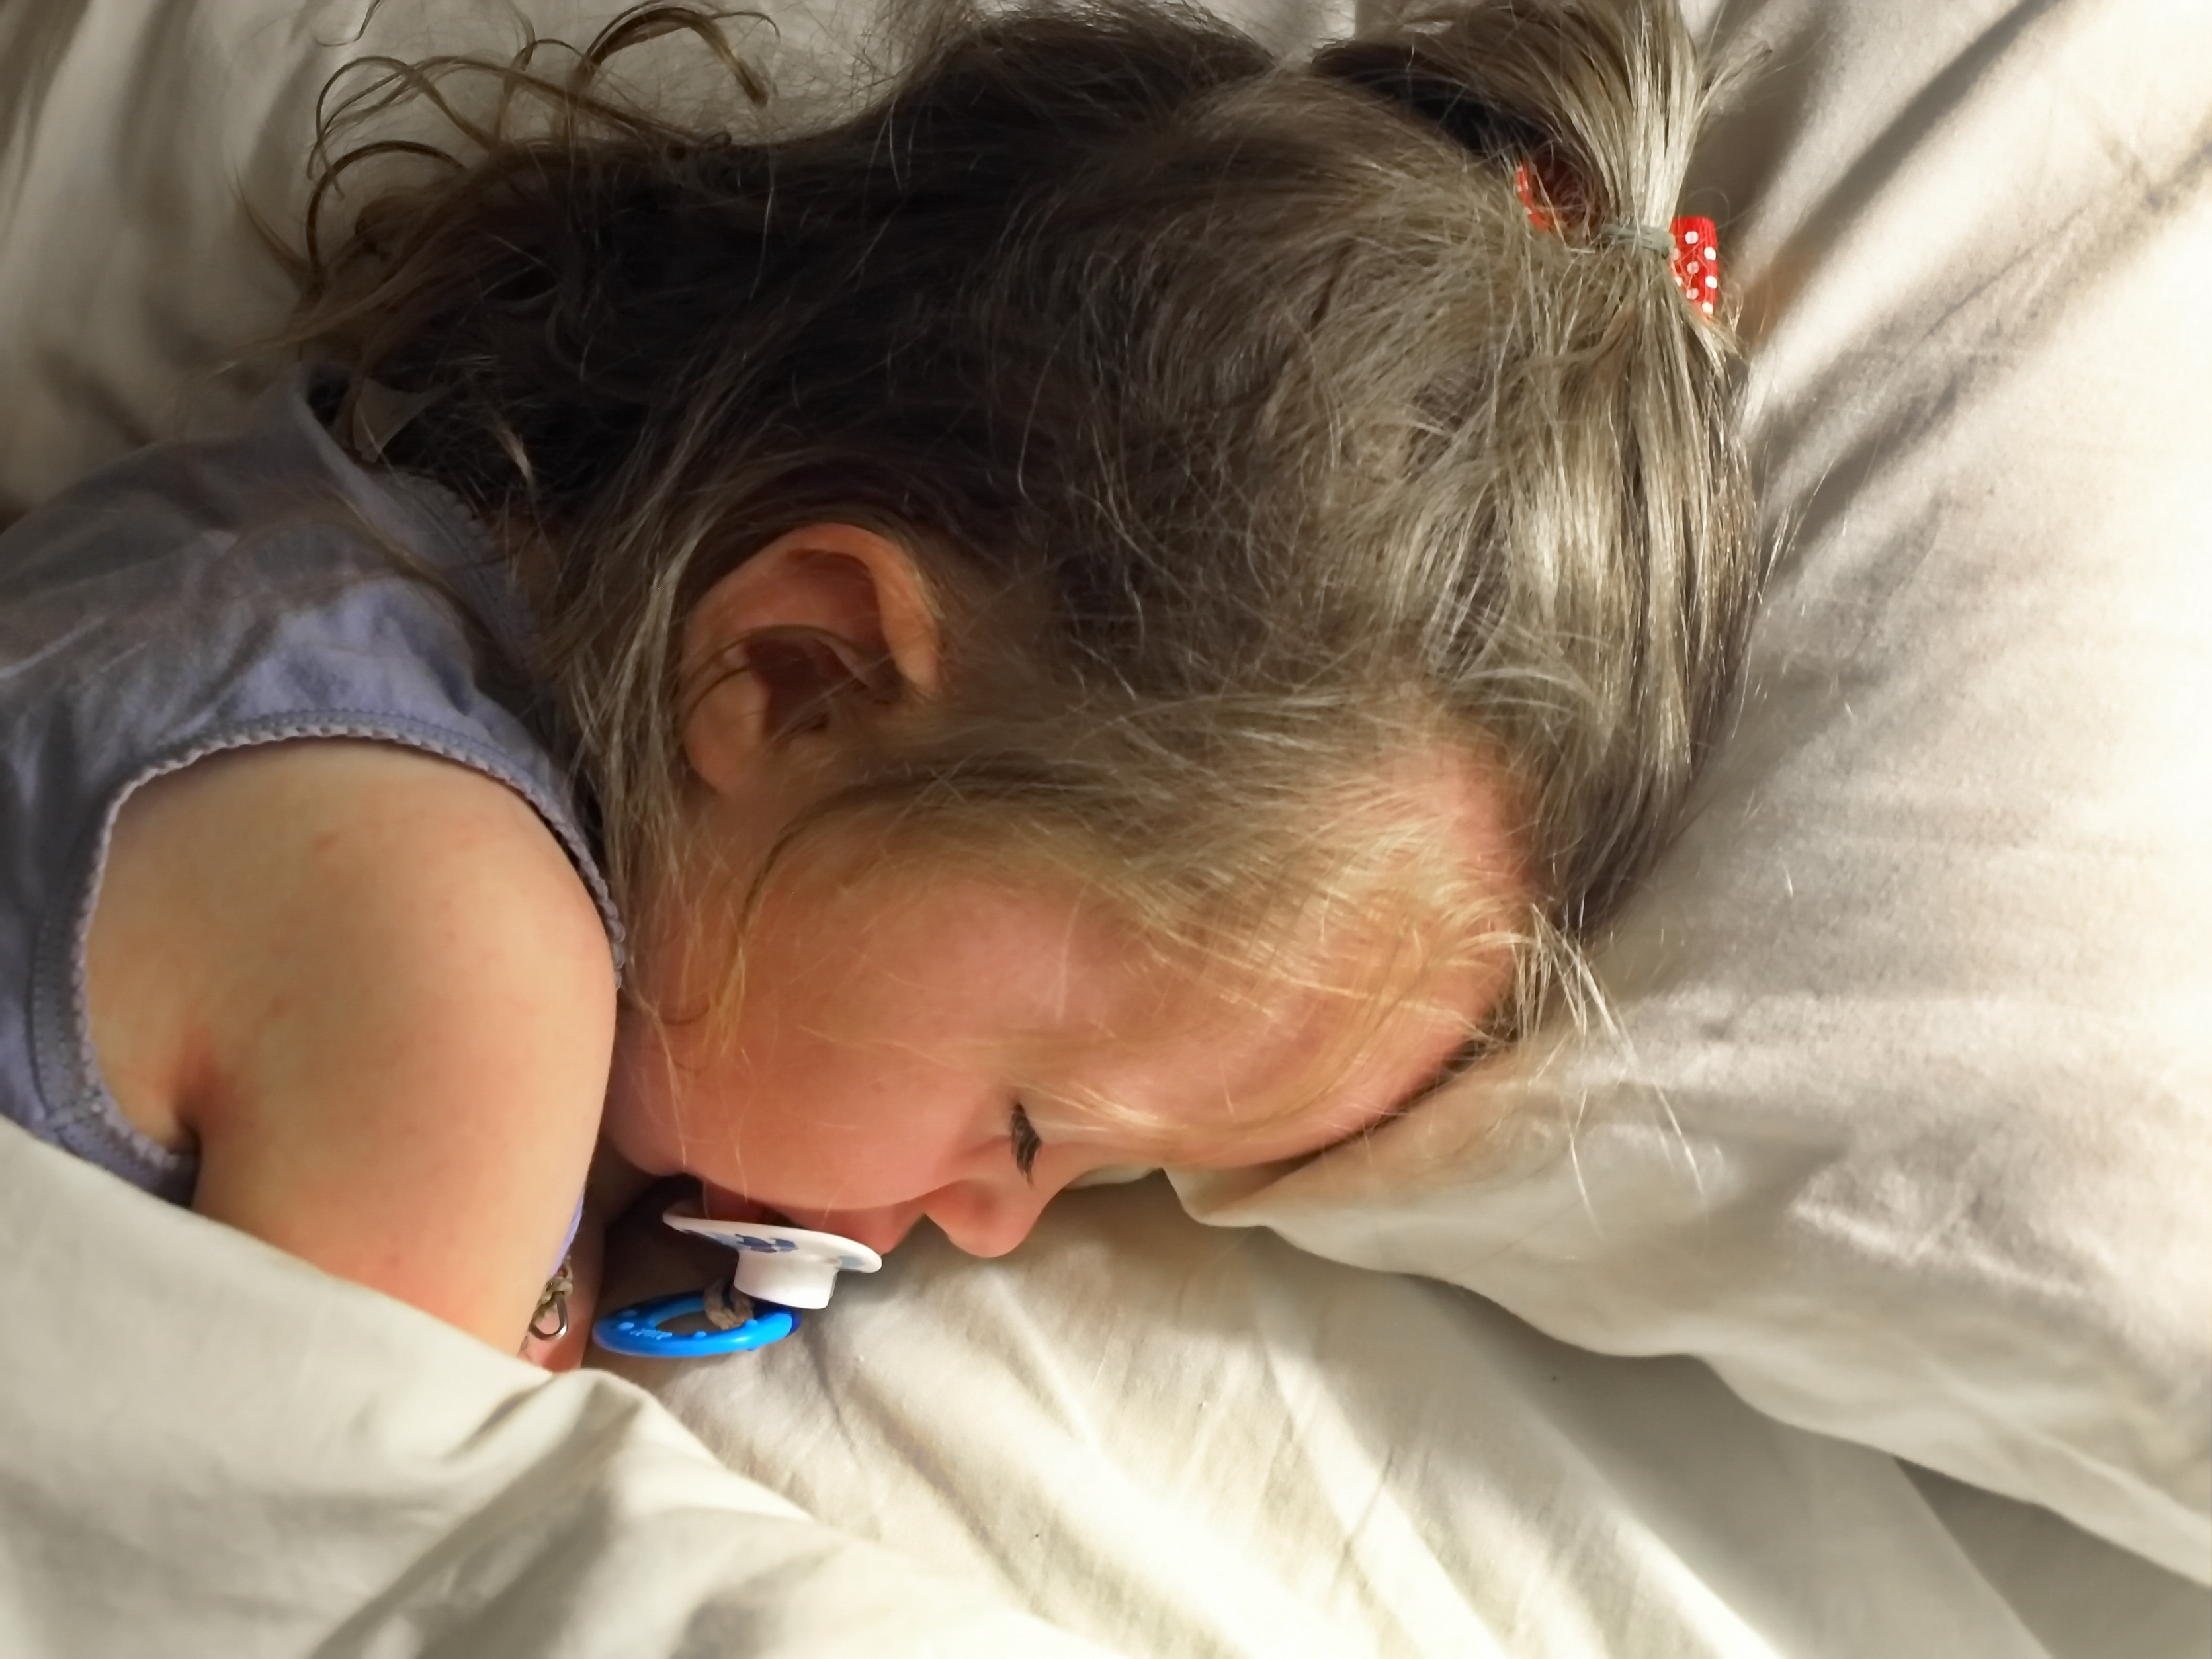
nose, chin, eyebrow, mouth, eyelash, comfort, ear, neck, bed, wrinkle, linens, bedding, chest, bedtime, abdomen, child, nap, patient, bed sheet, sitting, room, sleep, childbirth, bedroom, vacation, hair coloring, blanket, fur, eyewear, reading